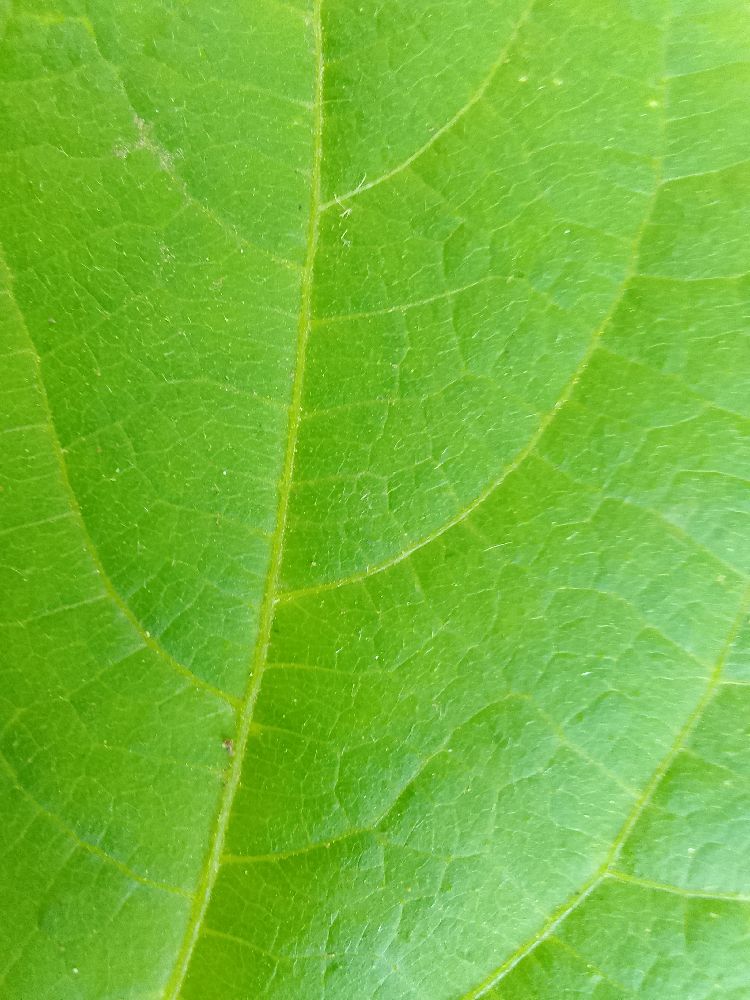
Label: healthy